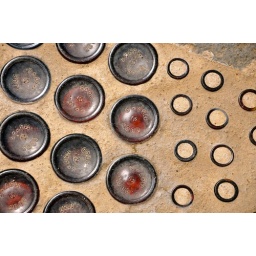
Beer bottle sidewalk in Barcelona